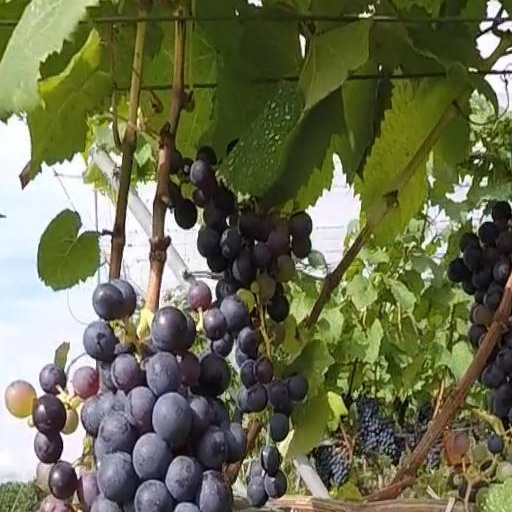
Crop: grape